Duna-Gerecse Area

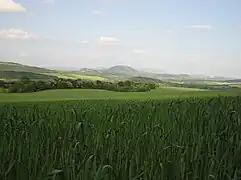
Gerecse hills Hungary

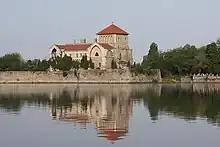
Tata Castle

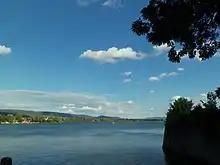
Tata - Öreg-lake from the Castle

The biggest city is the fairly young Tatabánya which was founded in 1947 by the merger of three small townships. With approximately 72,000 inhabitants and a history of mining and heavy industry, the town became the capital of the county in 1950. Another big city of the area is Komárom with a population of about 20,000. It is a natural local centre of tourism and trade due to its favorable location at the Slovakian border. The town’s value in tourism is partly based on its healing water and baths.